Salish Sea orcas

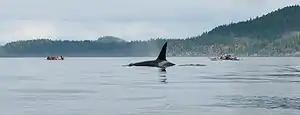
Boaters watching northern resident orca in Johnstone Strait.

However, an economic hardship exemption clause remained that allowed SeaWorld to continue orca capture operations. Until 1976 in Washington and 1977 in BC, SeaWorld carried out small-scale captures of whales in Salish Sea waters. These came to an end when a particularly cruel attempt at capture was observed by Ralph Monroe, an aid to Governor Dan Evans, who stopped the capture upon seeing the orcas in distress. After further investigation, Monroe phoned Governor Evans, who filed a federal restraining order against SeaWorld, forbidding them from taking any additional whales. After a legal battle, all orca captures in Washington came to an end. While orca captures in BC came to an end a year later in 1977, captures in other areas such as Iceland continued well into the 1980s.